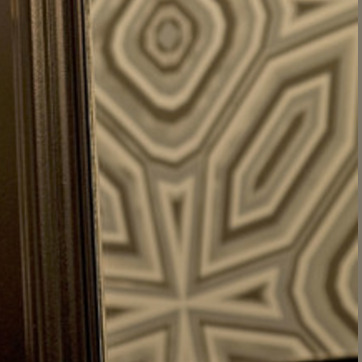
Material: wallpaper